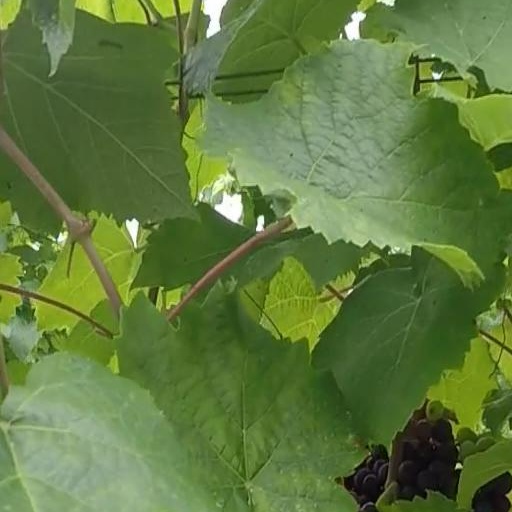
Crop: grape